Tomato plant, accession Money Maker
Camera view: bottom (45 deg); turntable rotation: 120 degrees
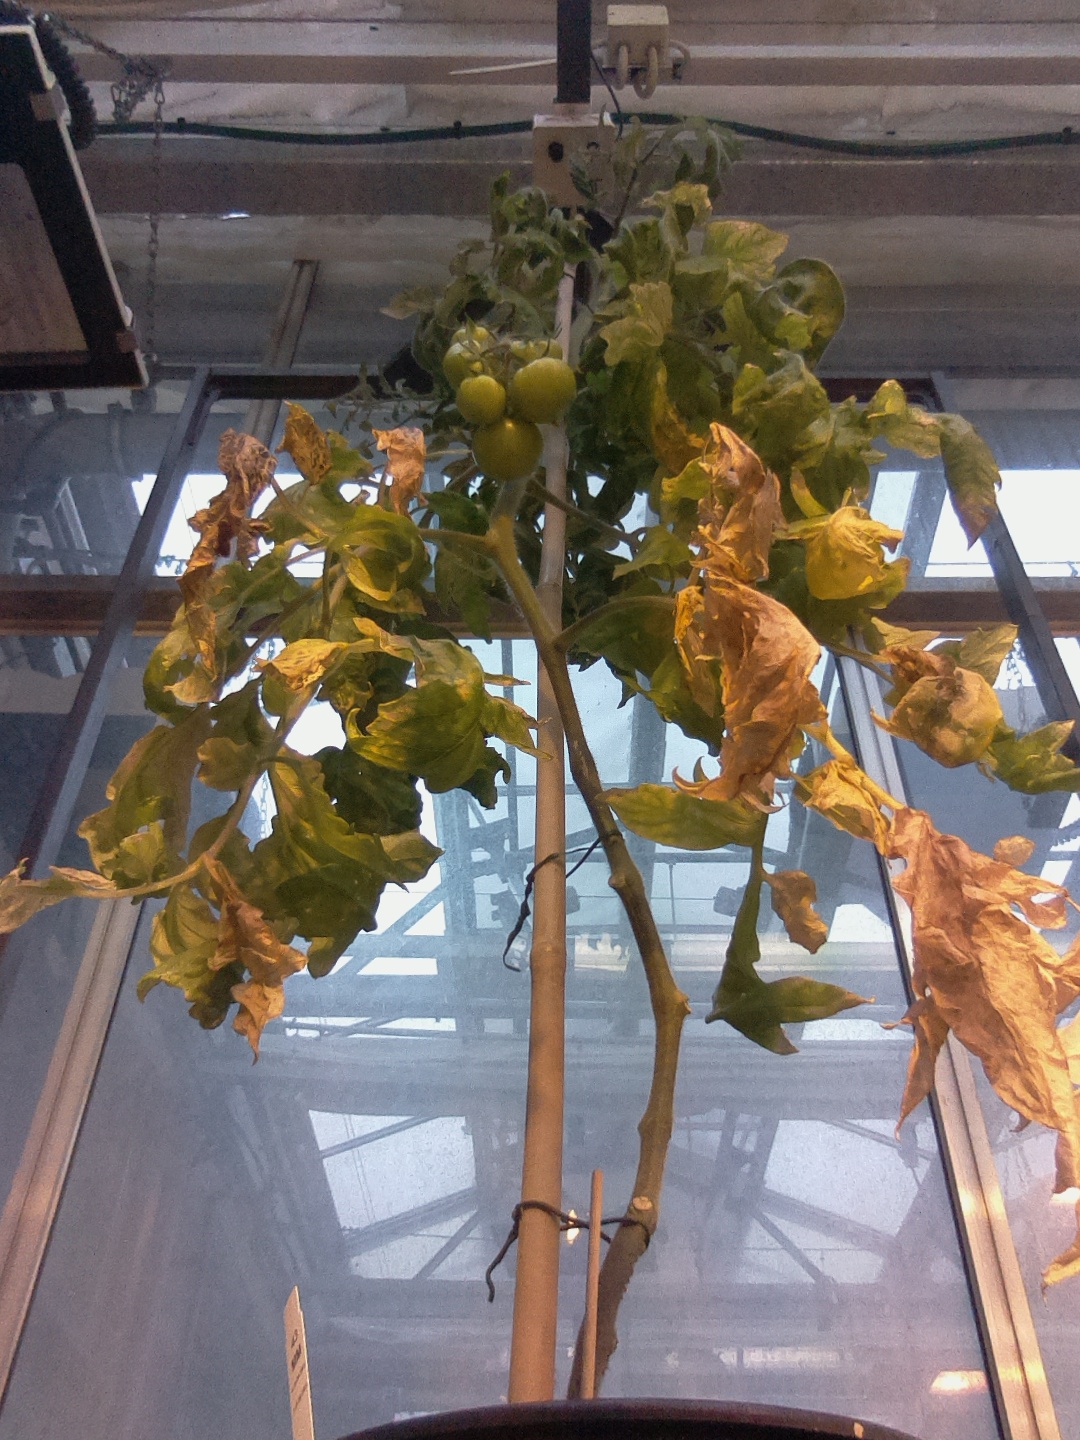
BBCH growth stage 78: 80% -90% of final fruit size